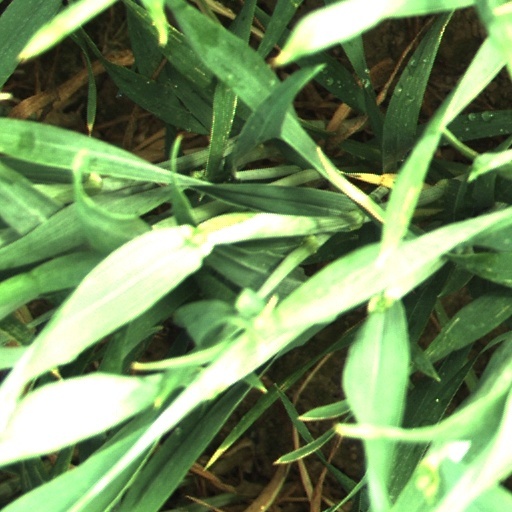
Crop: wheat